Question: Please indicate a possible affordance area of the bed that can be used for lying down
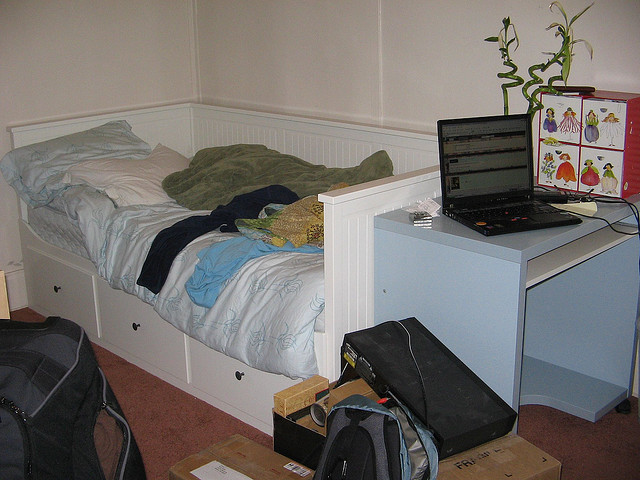
Answer: [33.5, 158.5, 428.5, 281.5]